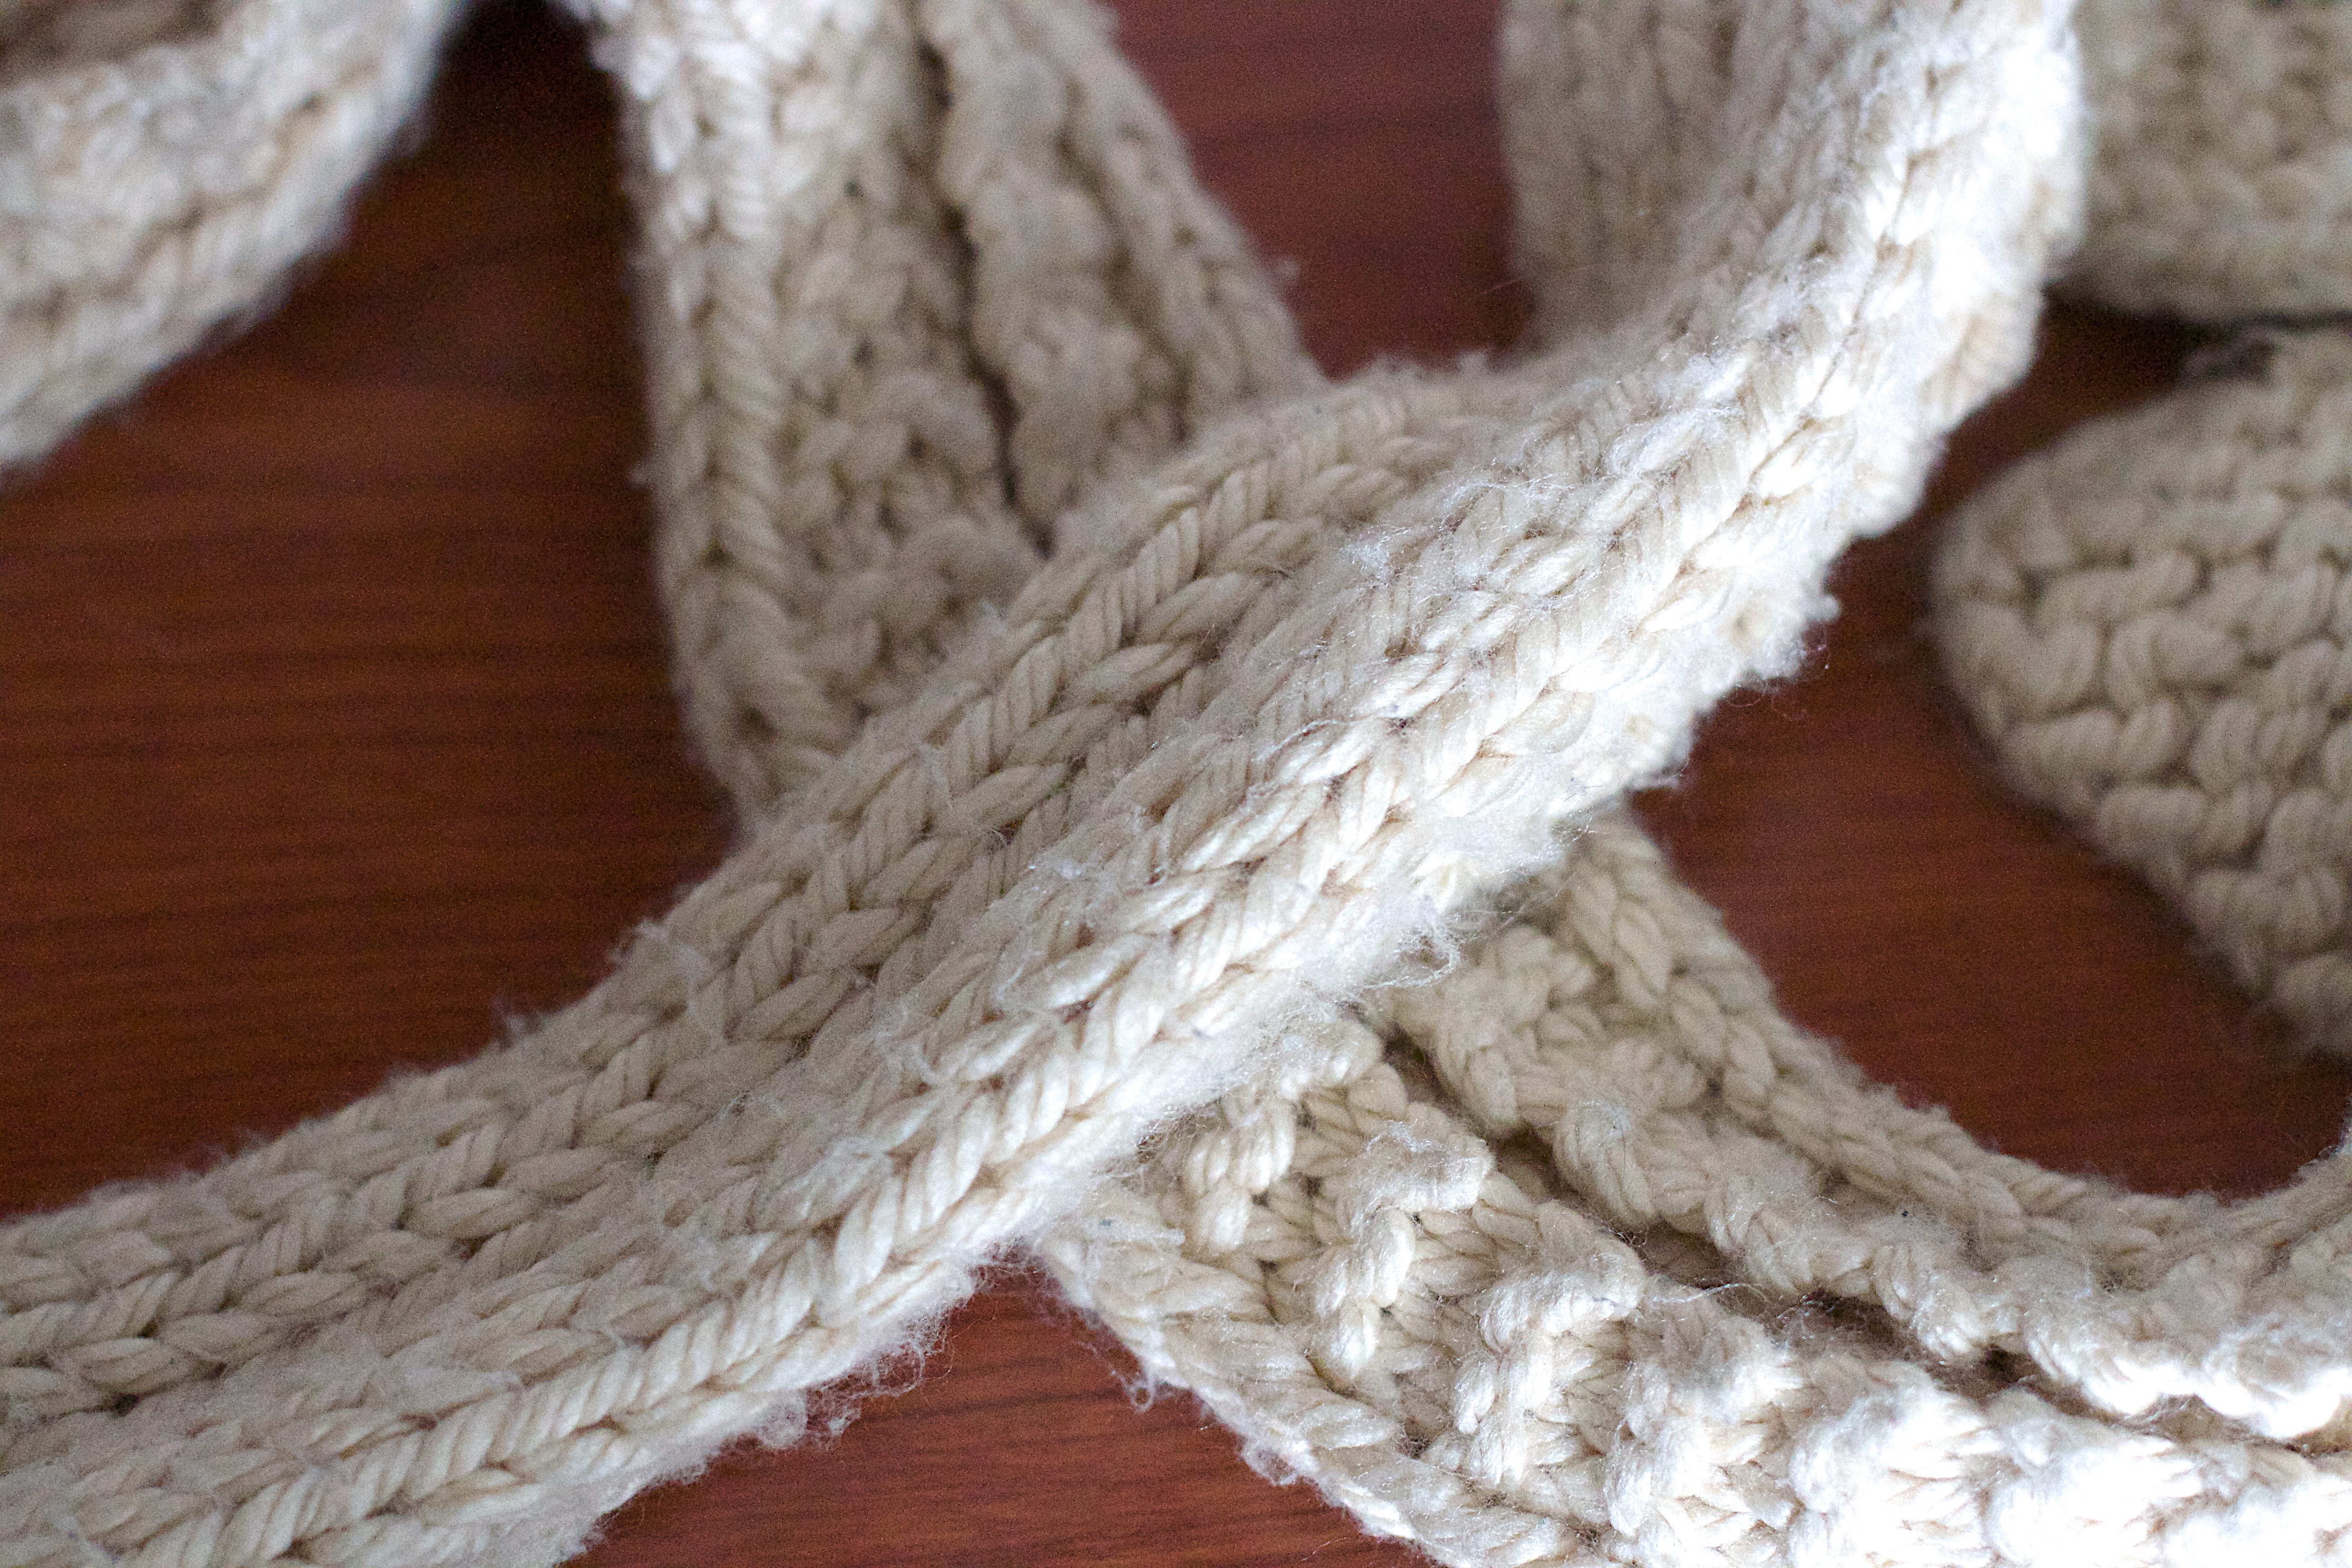
pattern, clothing, wool, scarf, mom, woolen, crochet, knitting, textile, art, 2014365, fashion accessory